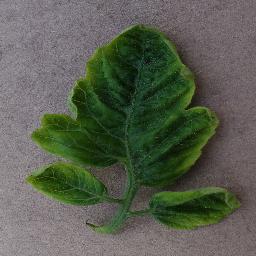
Label: Tomato___Tomato_Yellow_Leaf_Curl_Virus